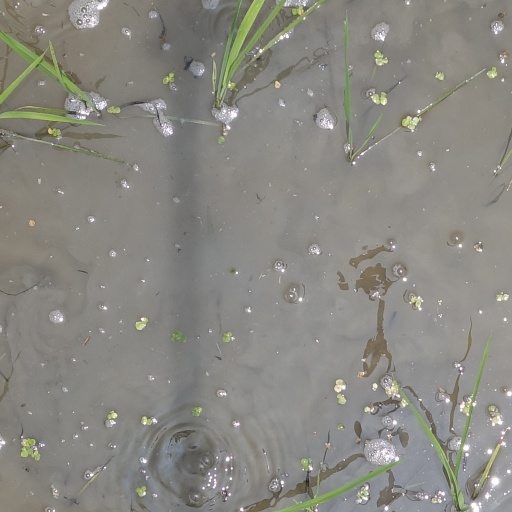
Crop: rice